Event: Nepal Earthquake
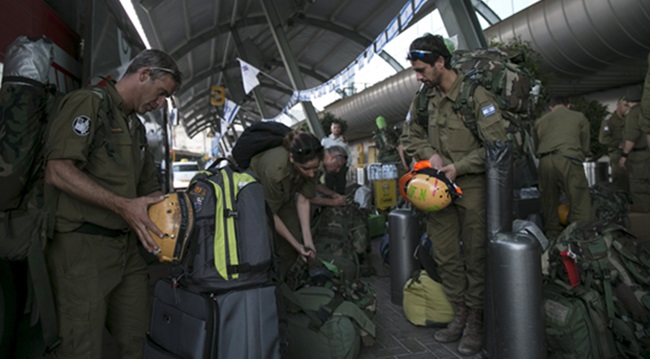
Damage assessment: no_damage